Question: Please indicate a possible affordance area of hold_baseball_bat that can be used for holding
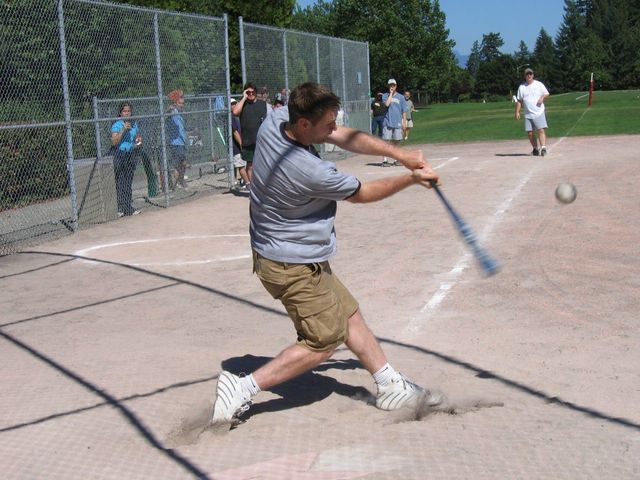
Answer: [394.211, 142.105, 453.158, 198.947]